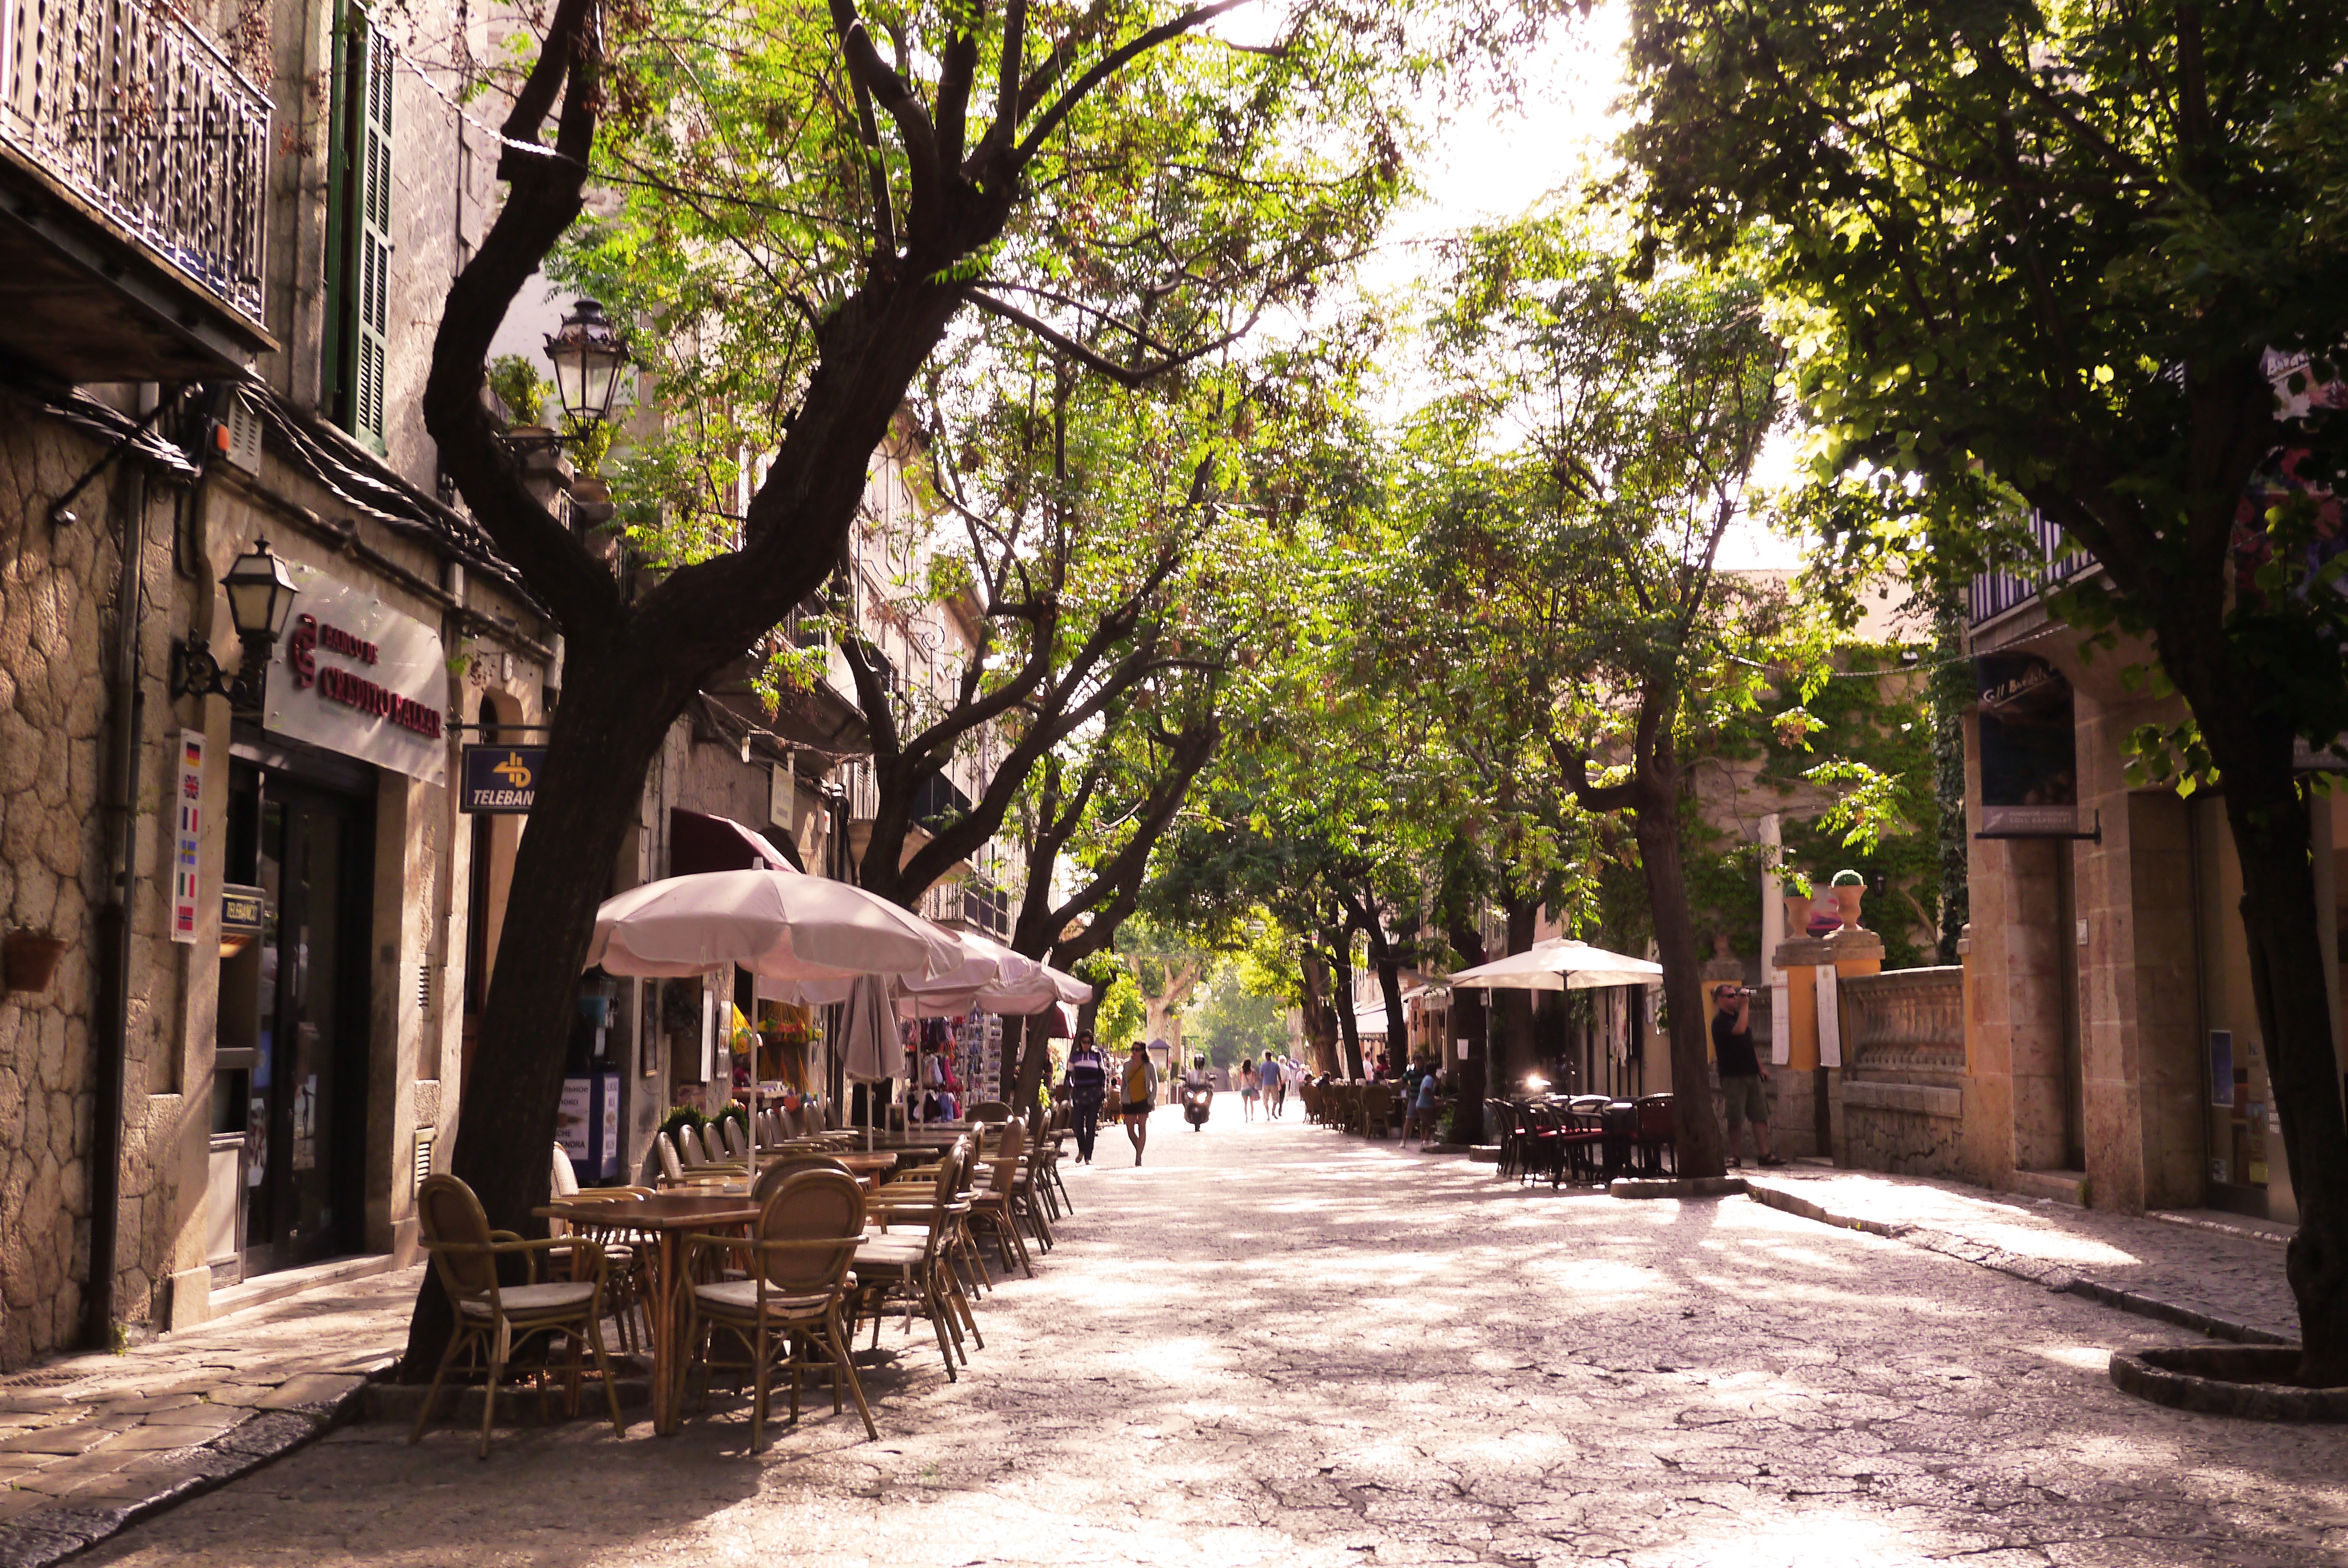
tree, road, street, house, town, alley, city, village, courtyard, infrastructure, estate, neighbourhood, human settlement